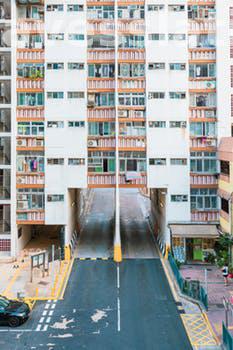
Label: Watermark